Bruce Wayne (1989 film series character)

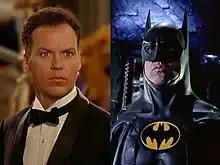
Michael Keaton as Bruce Wayne / Batman in "Batman Returns" (1992)

Bruce Wayne, better known by his vigilante superhero alias Batman, is a fictional character who is featured as the main protagonist in Warner Bros.' initial "Batman" film series (1989–1997), and later as a supporting character in the DC Extended Universe (DCEU) film "The Flash" (2023). Based on the DC Comics character of the same name, he was portrayed by Michael Keaton in Tim Burton's "Batman" (1989) and "Batman Returns" (1992), before being recast with Val Kilmer and George Clooney in Joel Schumacher's "Batman Forever" (1995) and "Batman & Robin" (1997) respectively. Both Keaton and Clooney reprised their roles in "The Flash", which retroactively incorporates versions of them into two alternate timelines of the DCEU's continuity. Keaton's portrayal of the character was critically acclaimed and influenced subsequent interpretations.